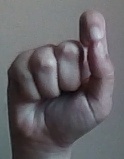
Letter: fa